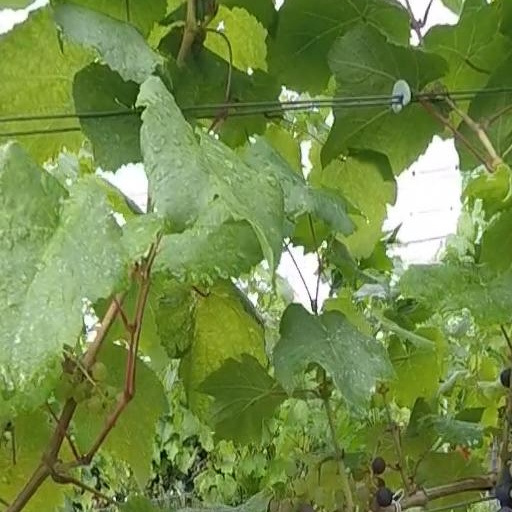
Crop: grape